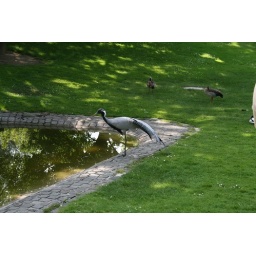
A bird by a pond in &amp;quot;Luisenpark&amp;quot; Mannheim, a botanical and animal garden created in the early 1970s.